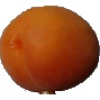
Label: apricot